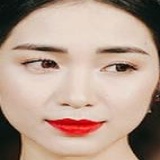
ca sĩ Hòa Minzy